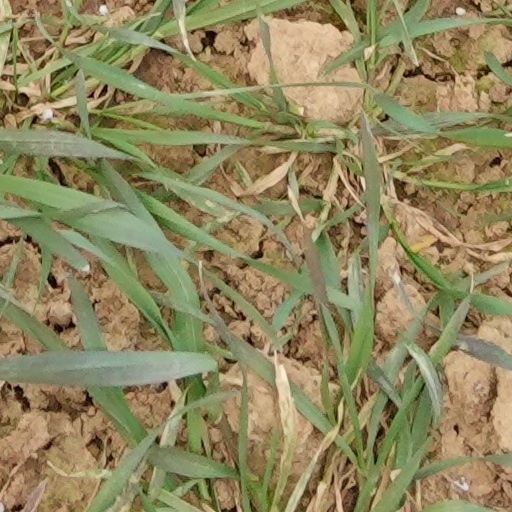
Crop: wheat